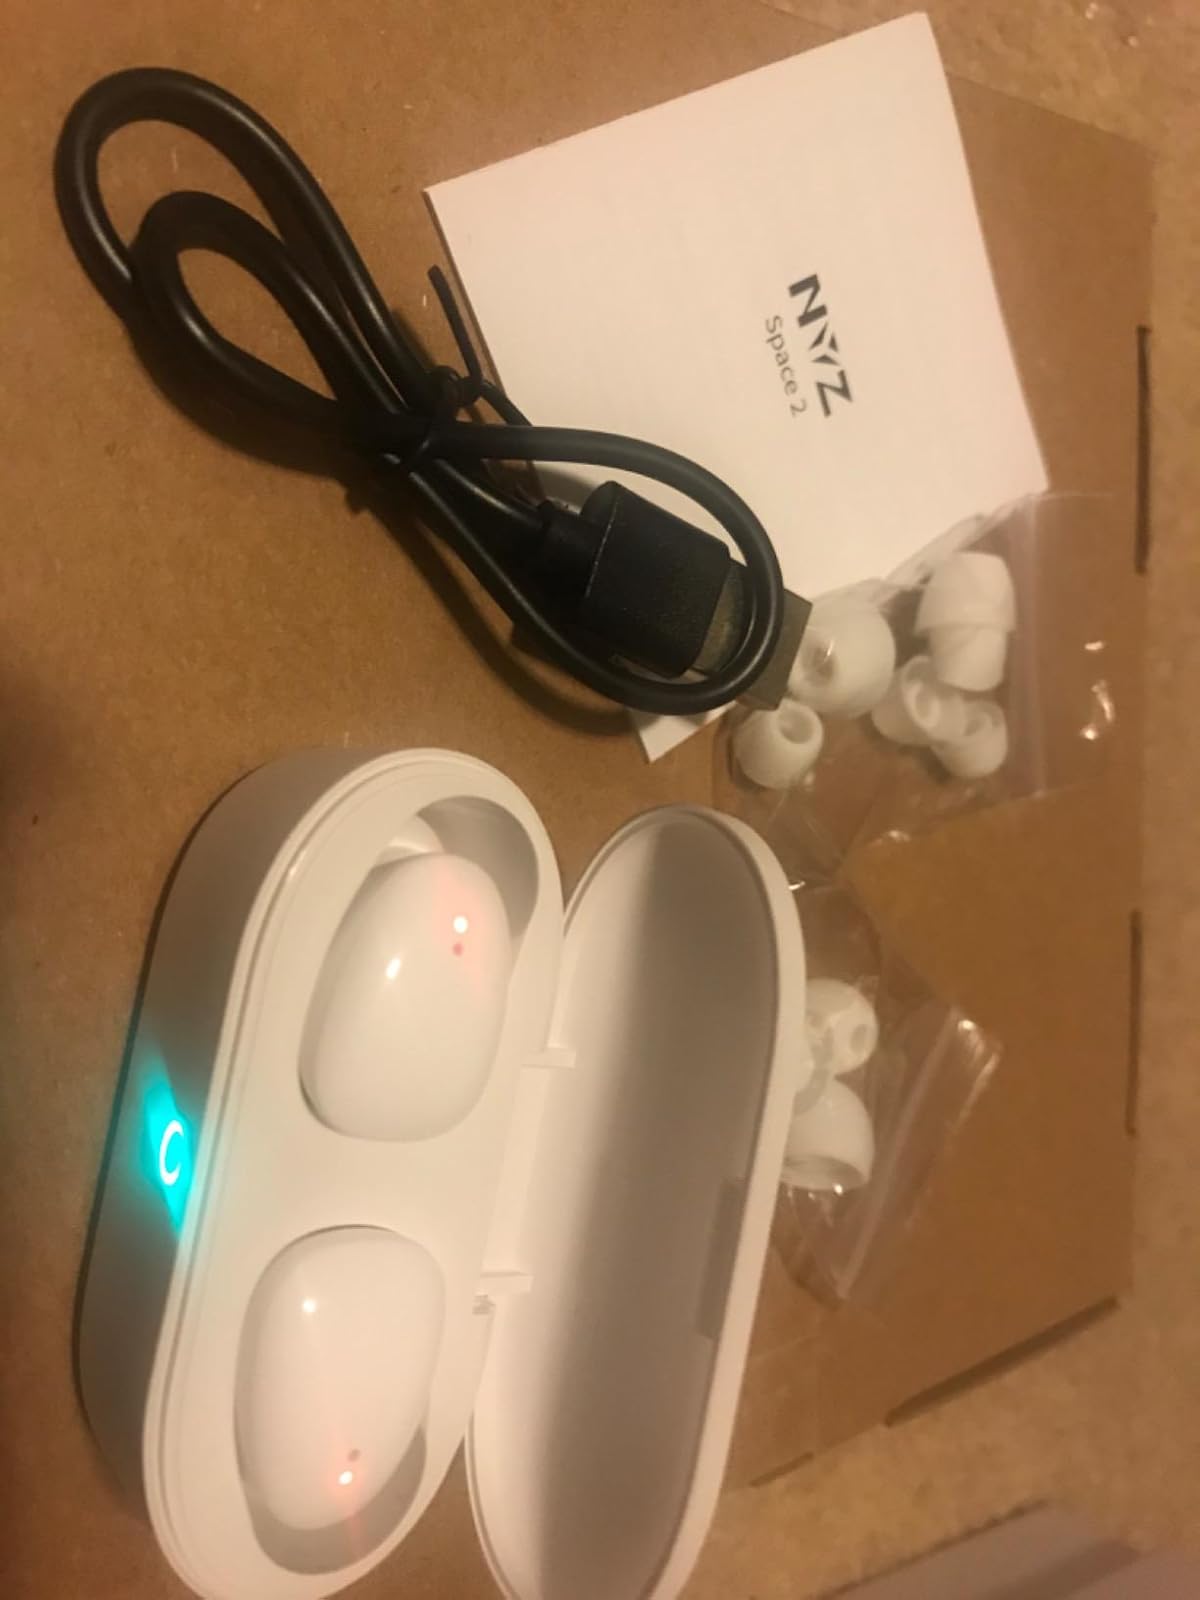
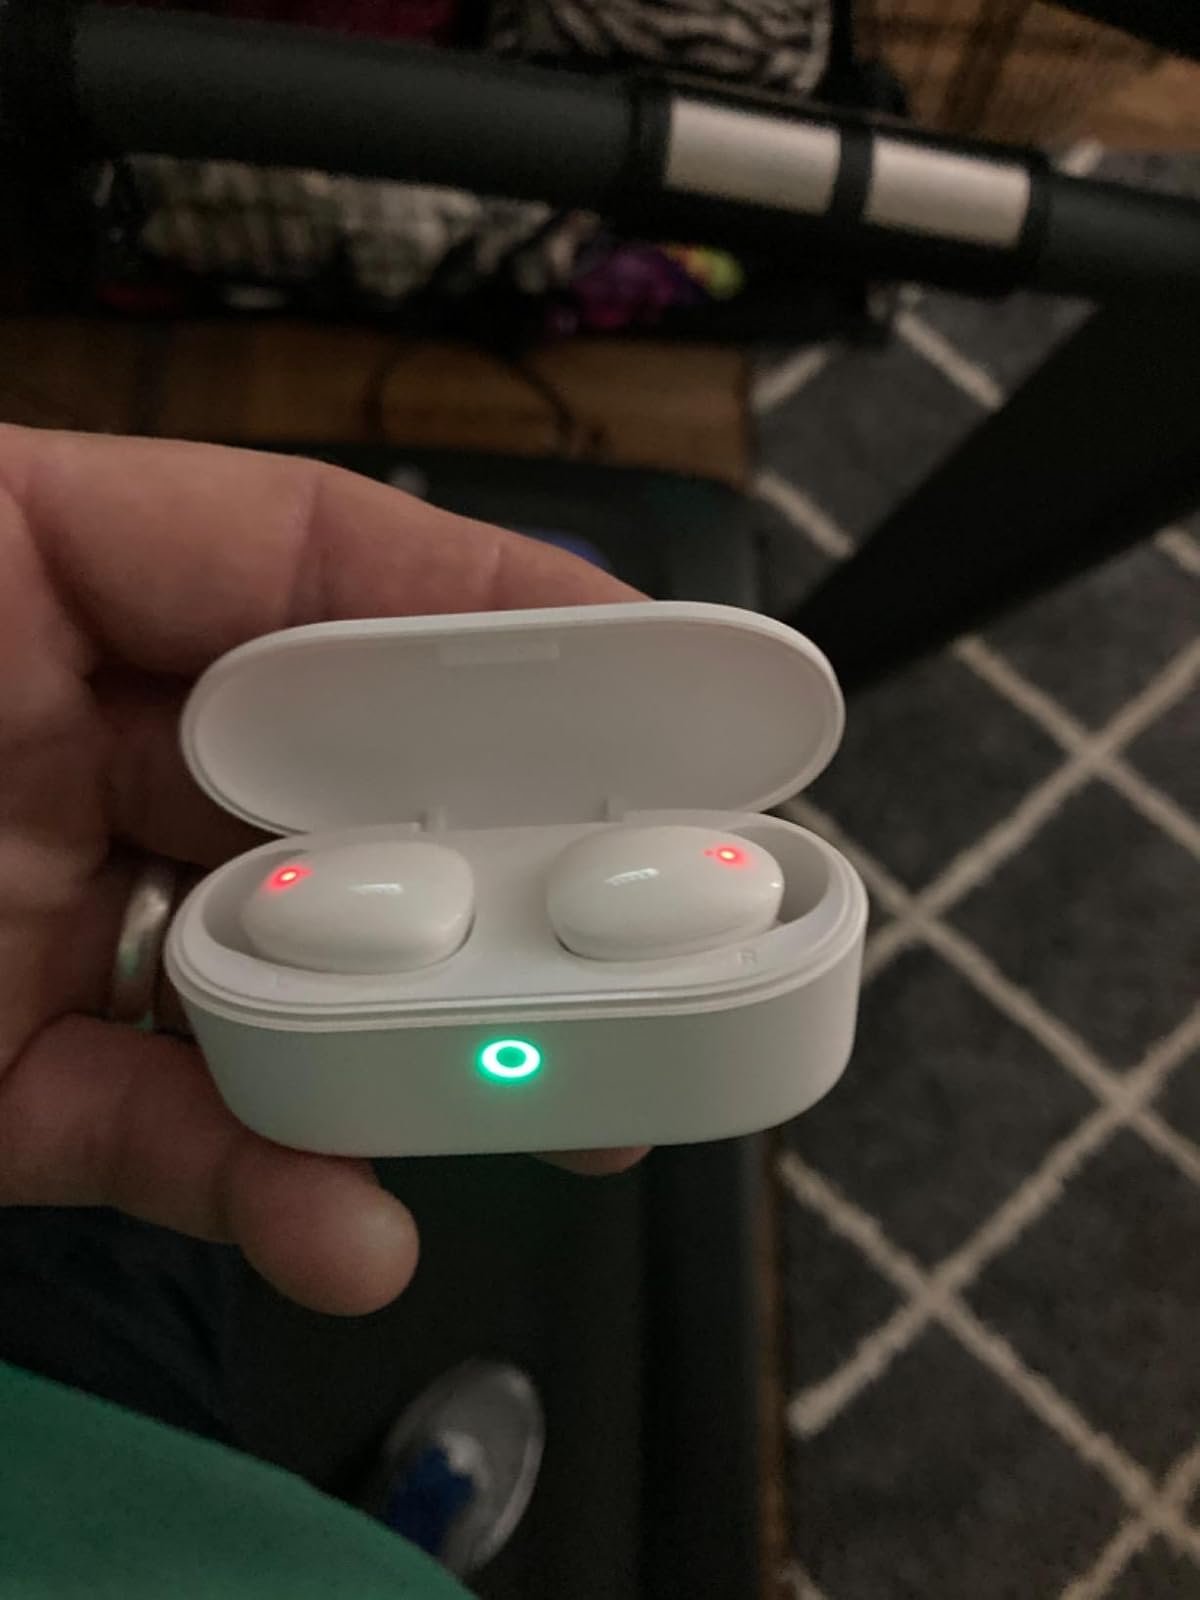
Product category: earbuds
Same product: yes